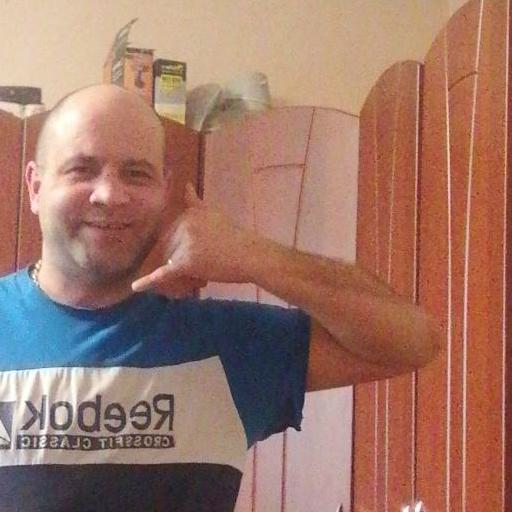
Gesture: call